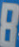
Number: 8